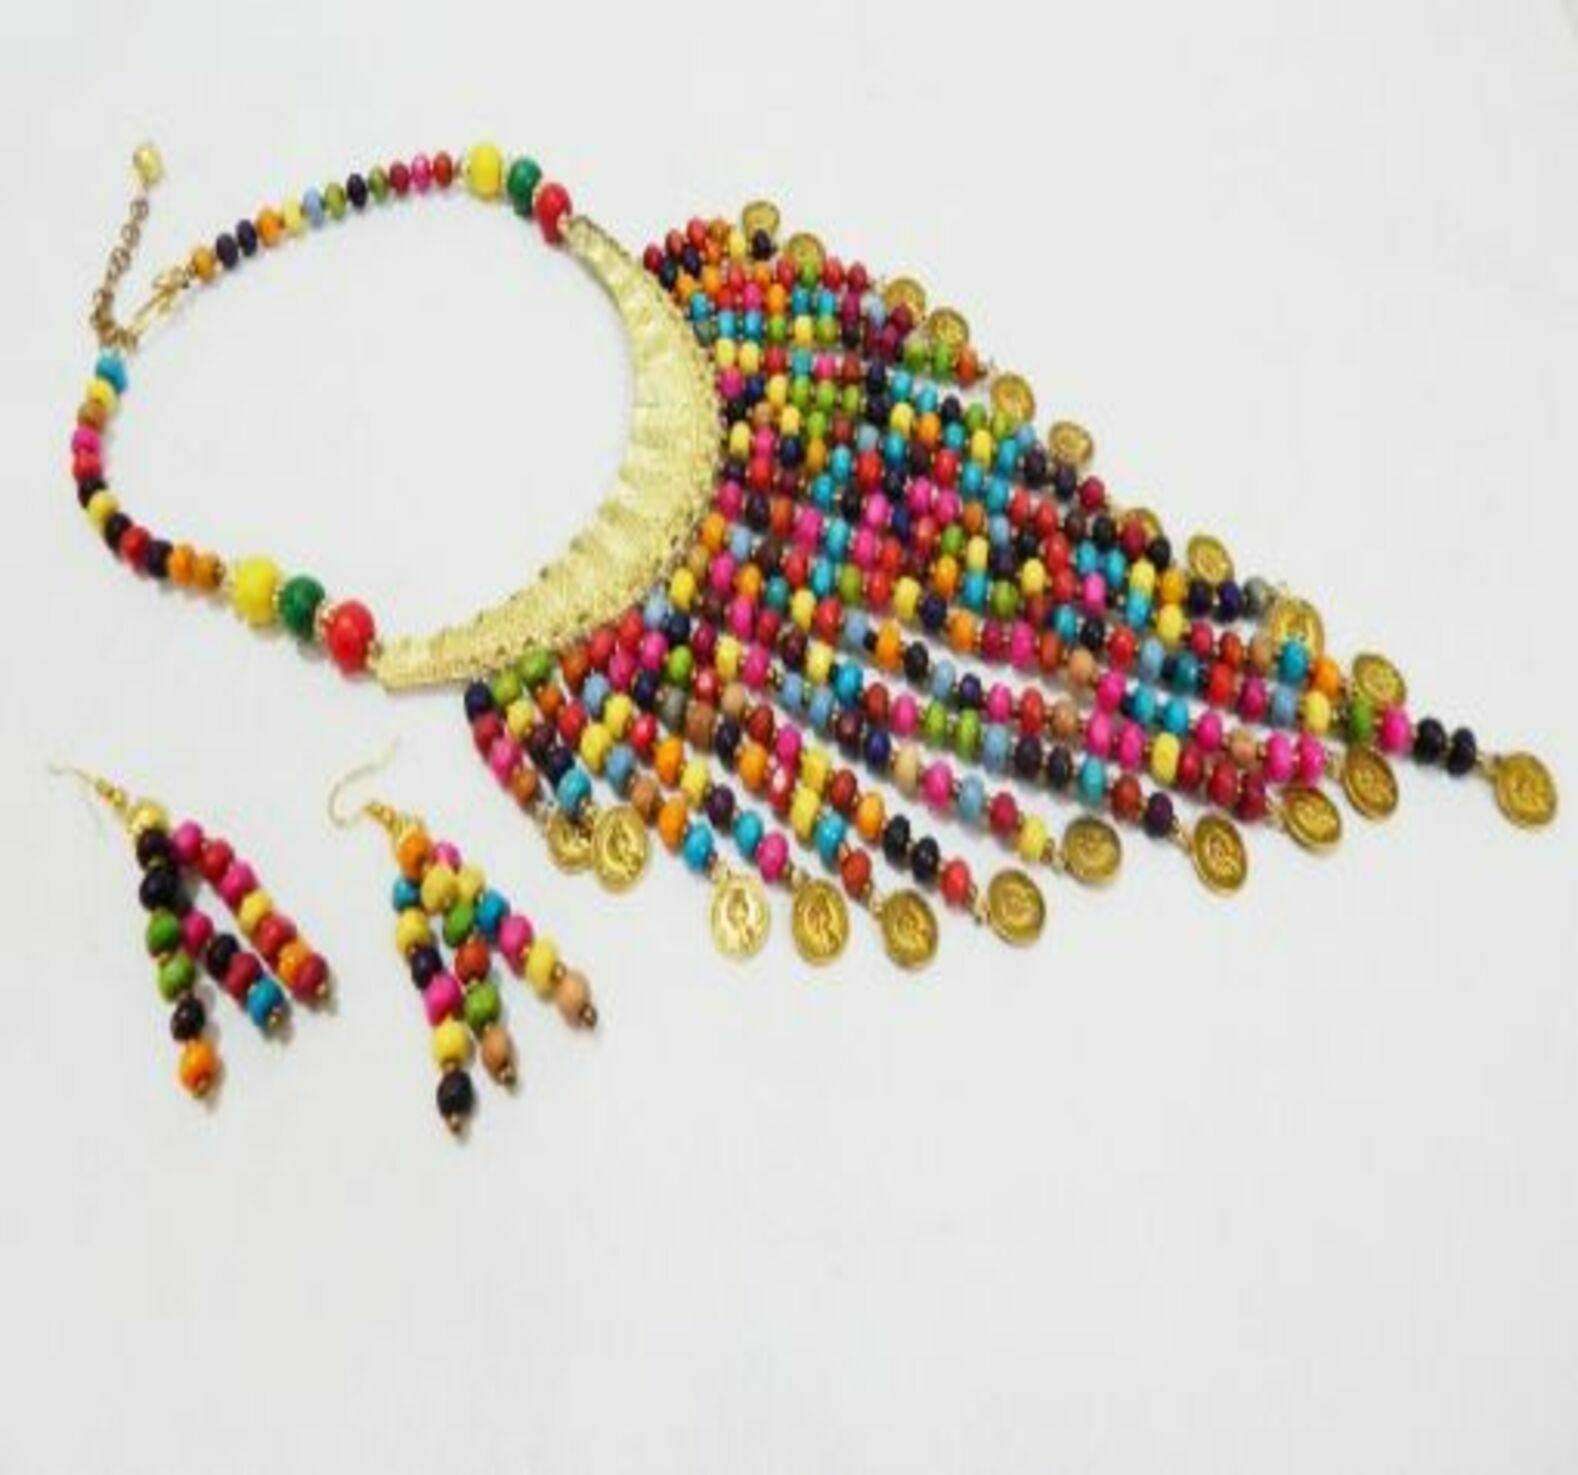
JAYA VISION ENTERPRISES Multicolor Wooden & Metal Beads Choker Necklace-tg35
Type: Necklaces
Brand: JAYA VISION ENTERPRISES
Price: Rs. 410
JAYA VISION ENTERPRISES Multicolor Wooden & Metal Beads Choker Necklace-tg35